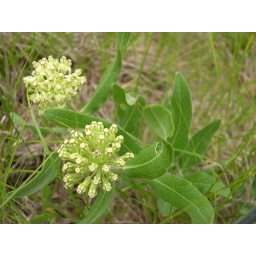
Jackson Co, WI. Growing along a road in a sandy pine area. Threatened in Wisconsin.